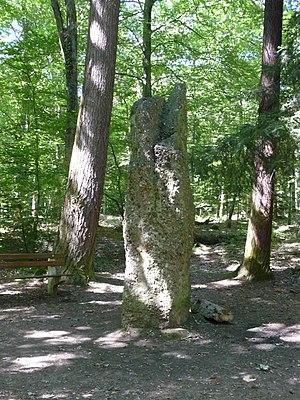
Menhir du Langenstein, Soulzmatt, France.
Soultzmatt [sult͡smat], dénommée localemement Soultzmatt-Wintzfelden, est une commune française située dans le département du Haut-Rhin, en région Grand Est. Cette commune se trouve dans la région historique et culturelle d'Alsace. Elle est connue pour ses grands terroirs viticoles dont le grand cru Zinnkoepfle. Ses habitants sont appelés les Soultzmattois et les Soultzmattoises.
Cet article recense les monuments historiques français classés en 1938.
Cet article présente la liste des sites mégalithiques du Haut-Rhin, en France.